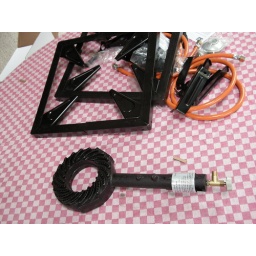
field kitchen in parts